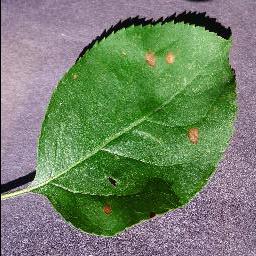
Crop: apple
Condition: black_rot